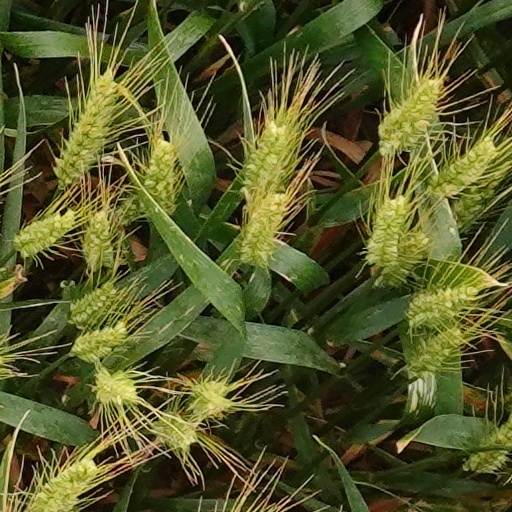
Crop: wheat